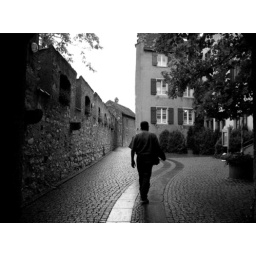
I enjoy this mysterious looking shot of a man walking into an old castle turned meuseum in Switzerland.